Junket (company)

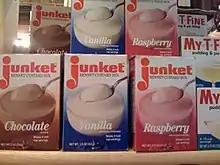
Junket flavors

Junket is a company that makes rennet tablets and prepackaged powdered dessert mixes and ingredients for making various curdled, milk-based foods, such as junket and ice cream. It was founded in 1874 by Christian Hansen in Hansen's Laboratorium in Denmark to make rennet extract for the cheesemaking industry. In 1878, Hansen opened up operations in the United States. Herkimer County, New York, was chosen for the headquarters, since it was the center of the US cheese industry at that time.